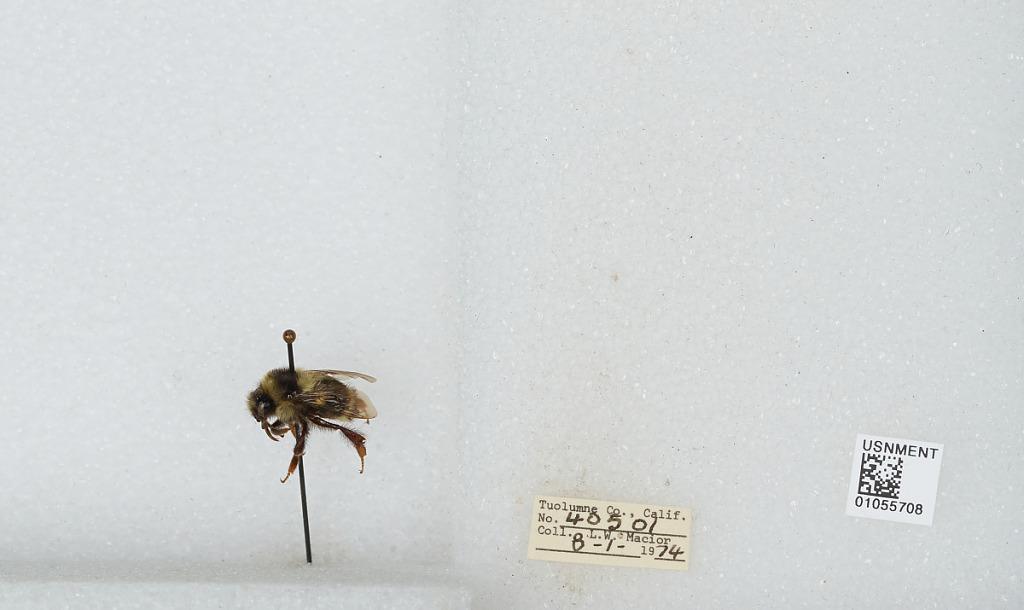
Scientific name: Bombus bifarius nearcticus
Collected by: L. Macior
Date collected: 1974-8-1
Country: United States
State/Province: California
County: Tuolumne
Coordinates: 38.02, -119.93